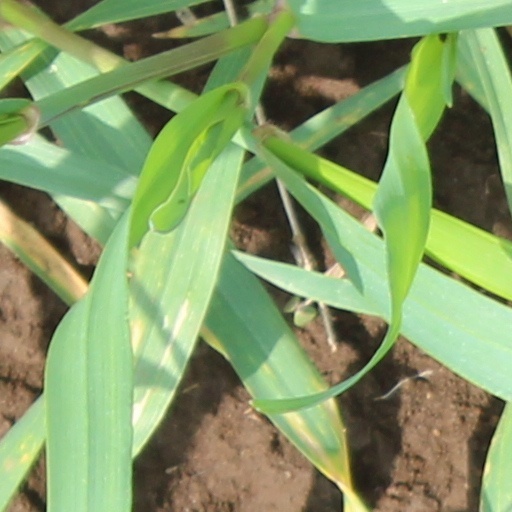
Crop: wheat